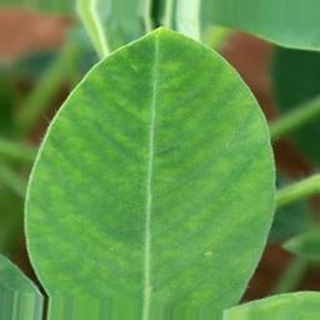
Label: healthy_groundnut